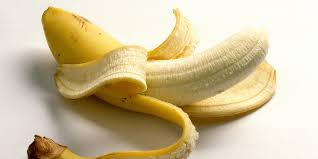
Waste category: biological